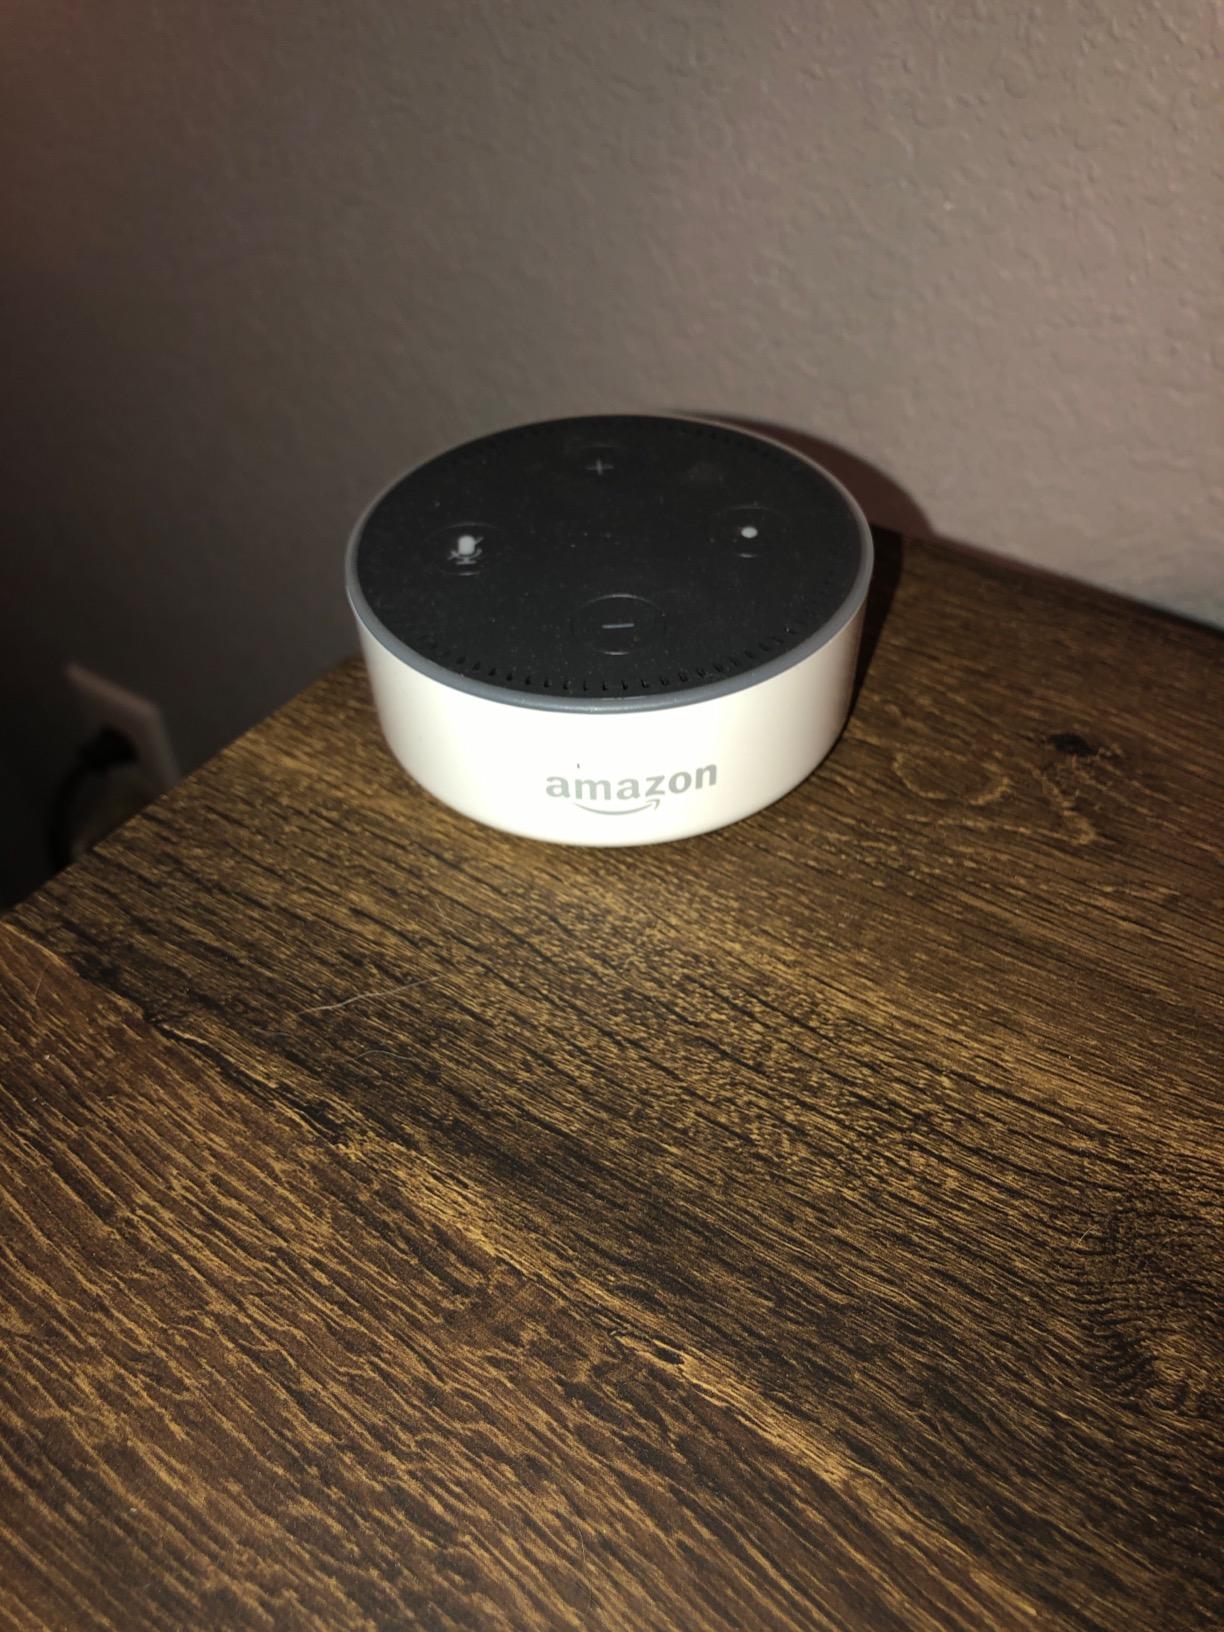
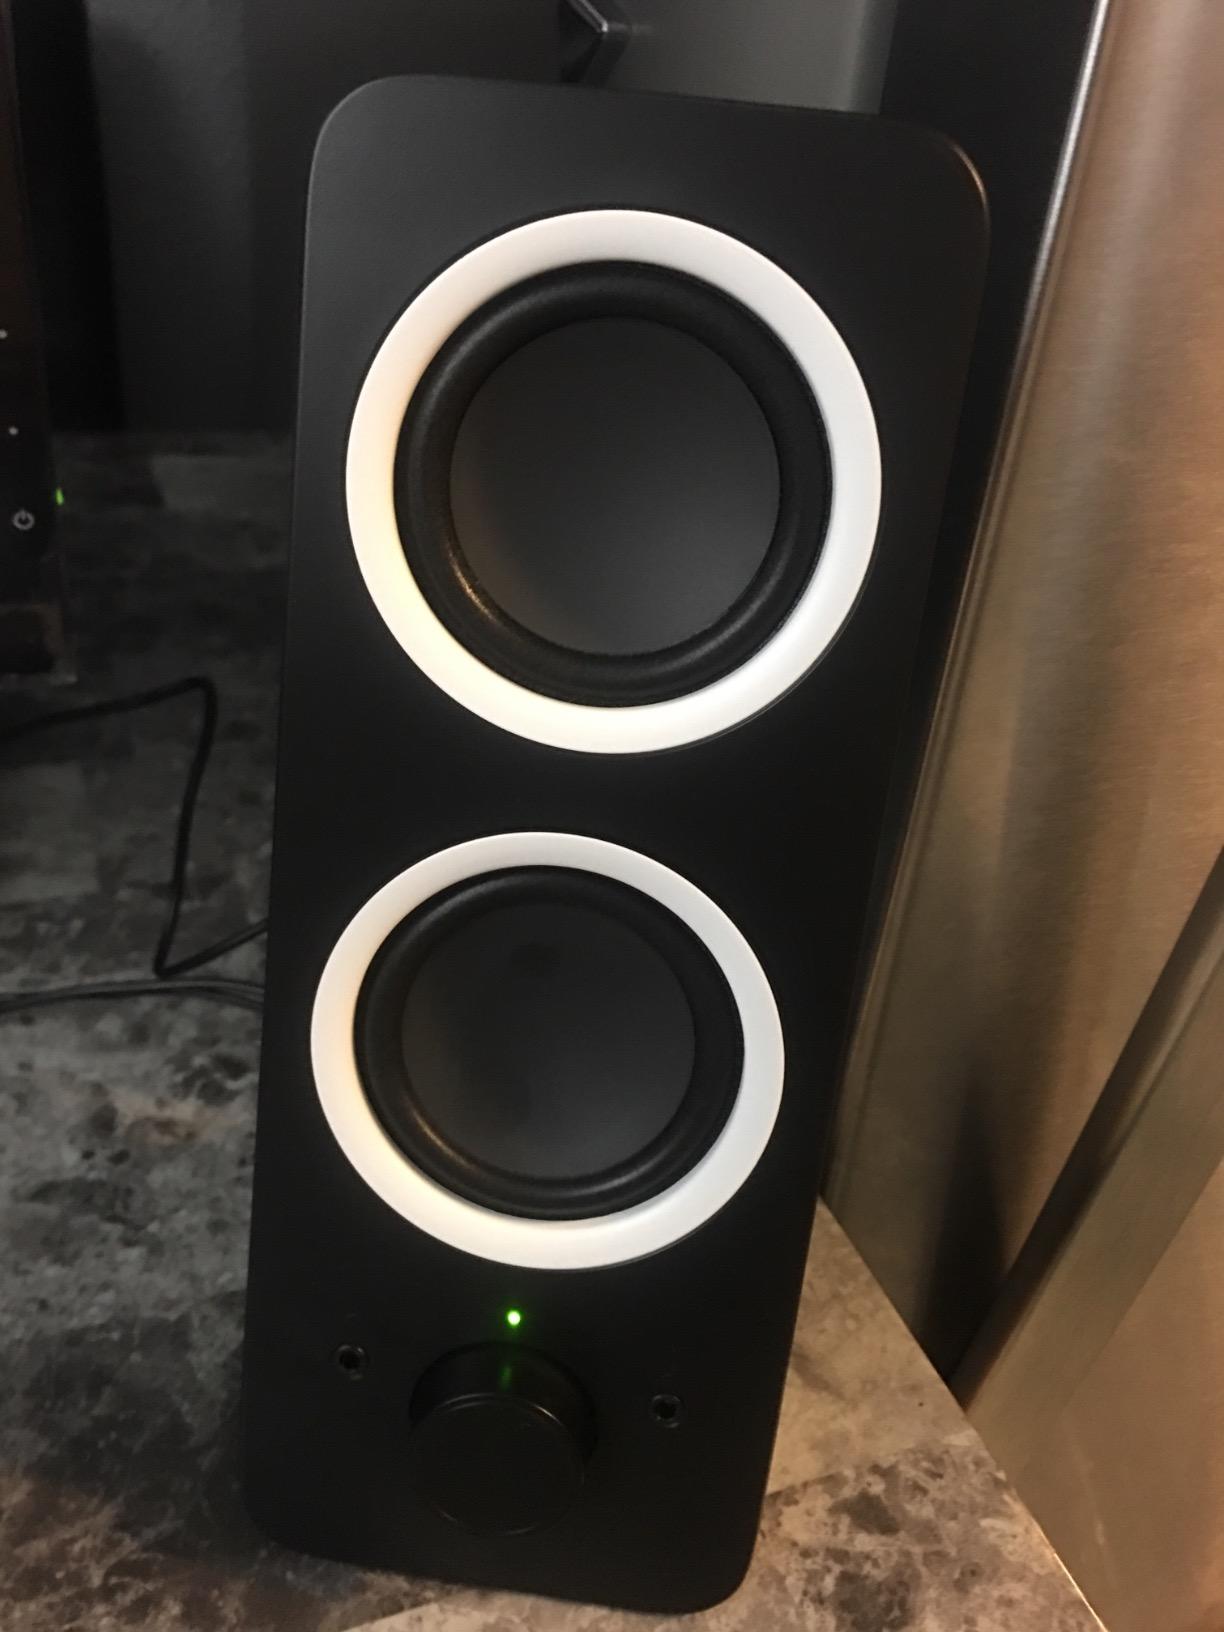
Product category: speaker
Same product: no